Fuel cell bus

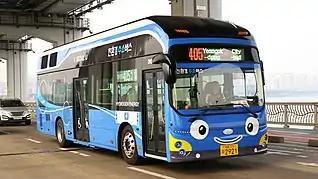

As of 2020, 5,648 hydrogen fuel cell buses are in use around the world, with 93.7% of them in China. Some early adopters of fuel cell buses have opted to focus on battery electric buses, with London having 950 battery electric buses, and 20 hydrogen fuel cell buses in their fleet as of 2023.